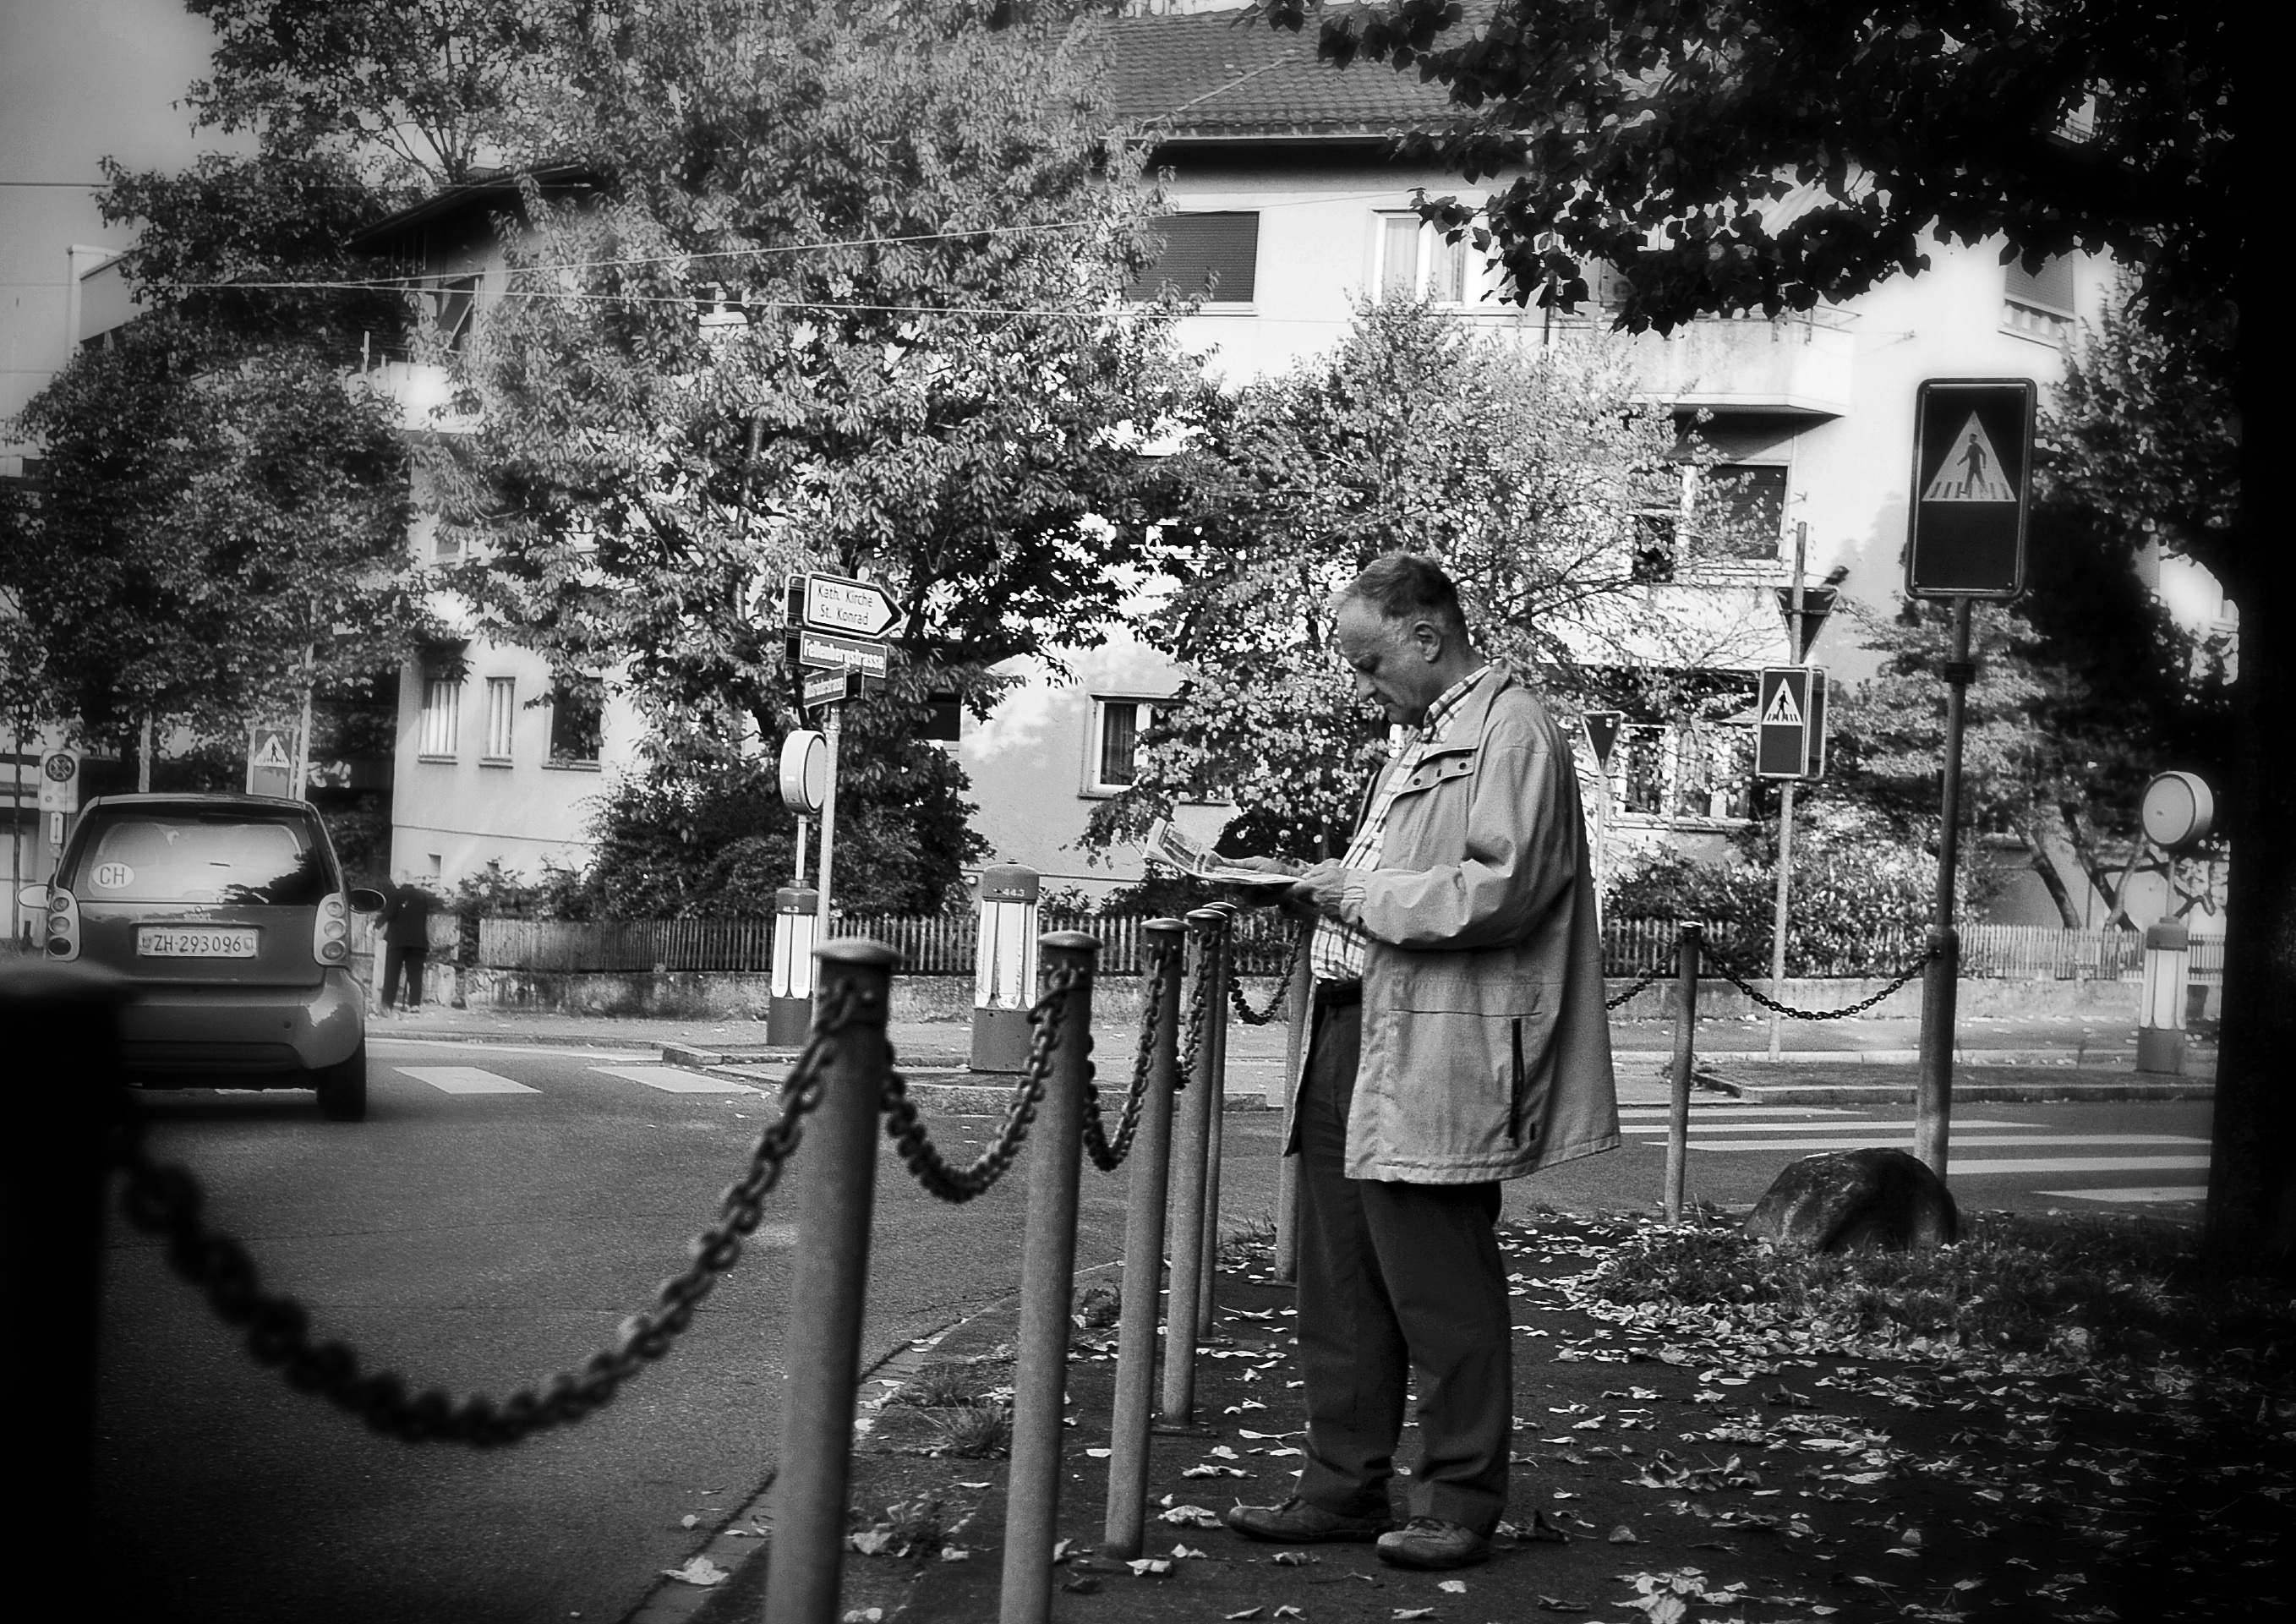
black and white, people, road, white, street, photography, city, urban, autumn, black, monochrome, streetphotography, bw, candid, infrastructure, swiss, stadt, photograph, snapshot, streetart, schweiz, switzerland, zri, zurich, streetphoto, snapseed, schwarzundweiss, stphotographia, streetscene, strassenszene, strassenfotografie, strasenfotografie, streetlife, streetpix, thomas8047, onthestreets, streetphotographer, 175528, blickamabend, streetfotografie, zurichstreet, fascinationstreet, streetphotographie, zrichzurich, nikond300s, streetartzri, zrichstreetphotography, fallingleaves, monochrome photography